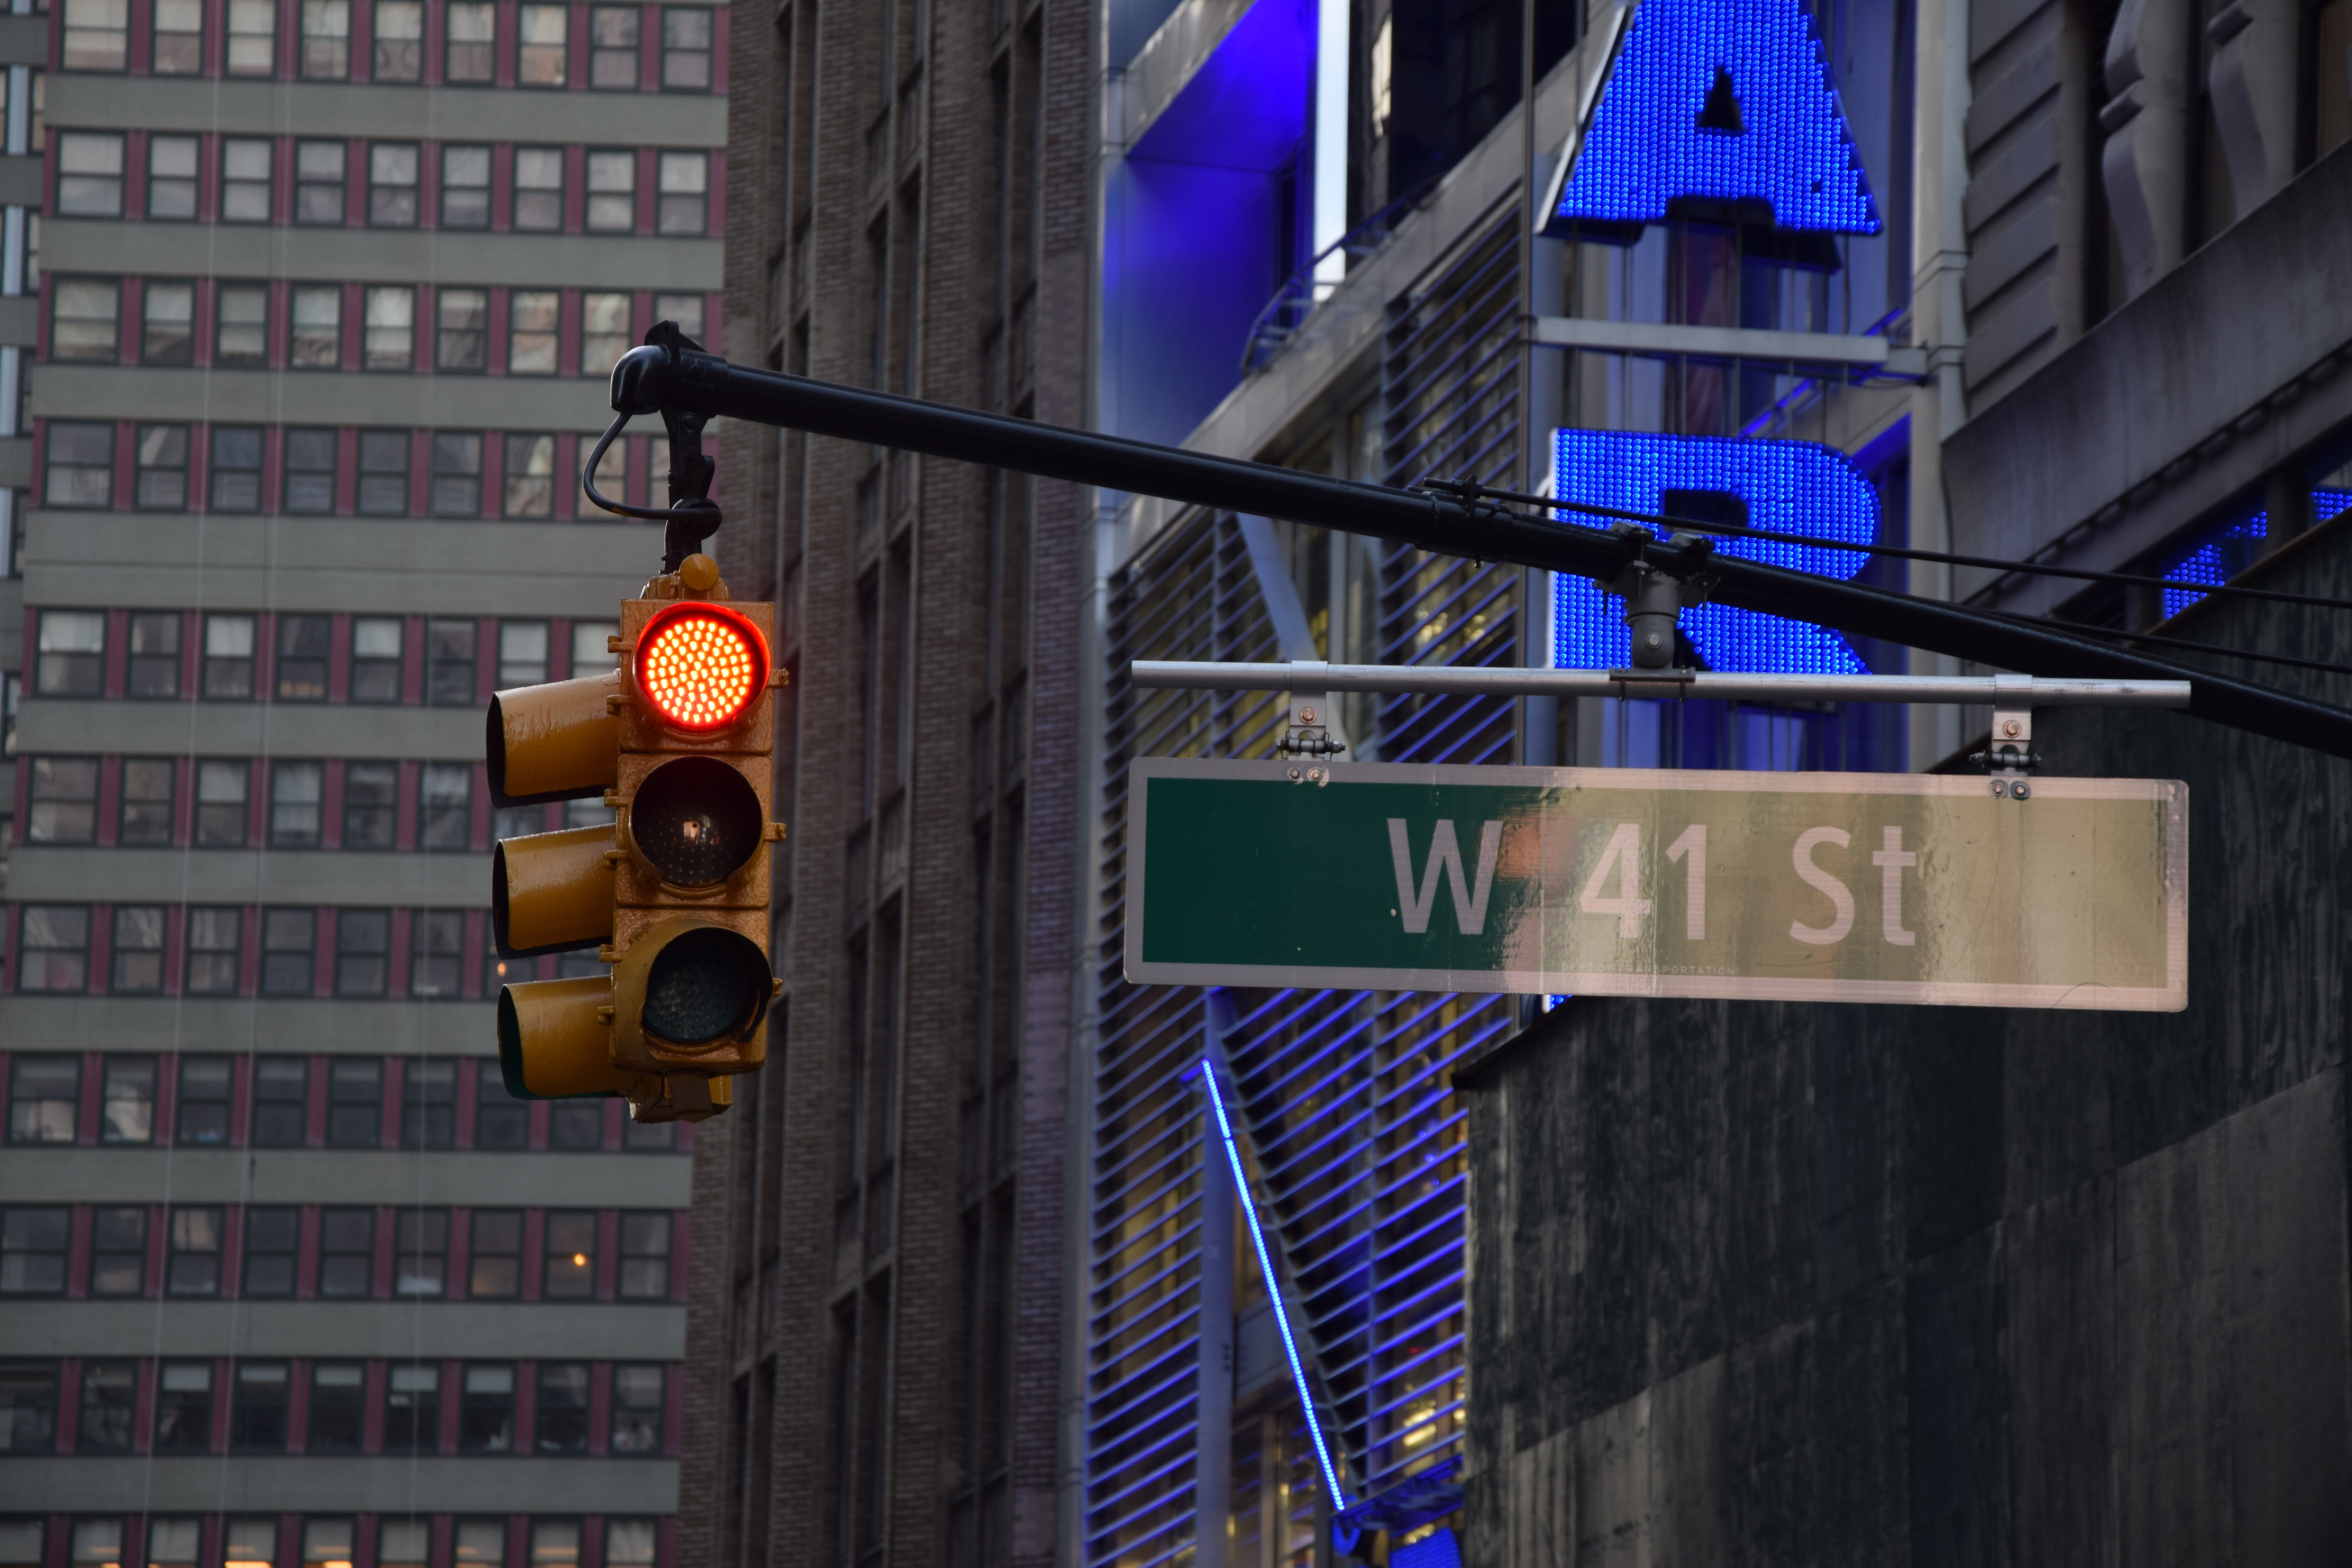
street, signage, lighting, traffic light, public transport, screenshot, urban area